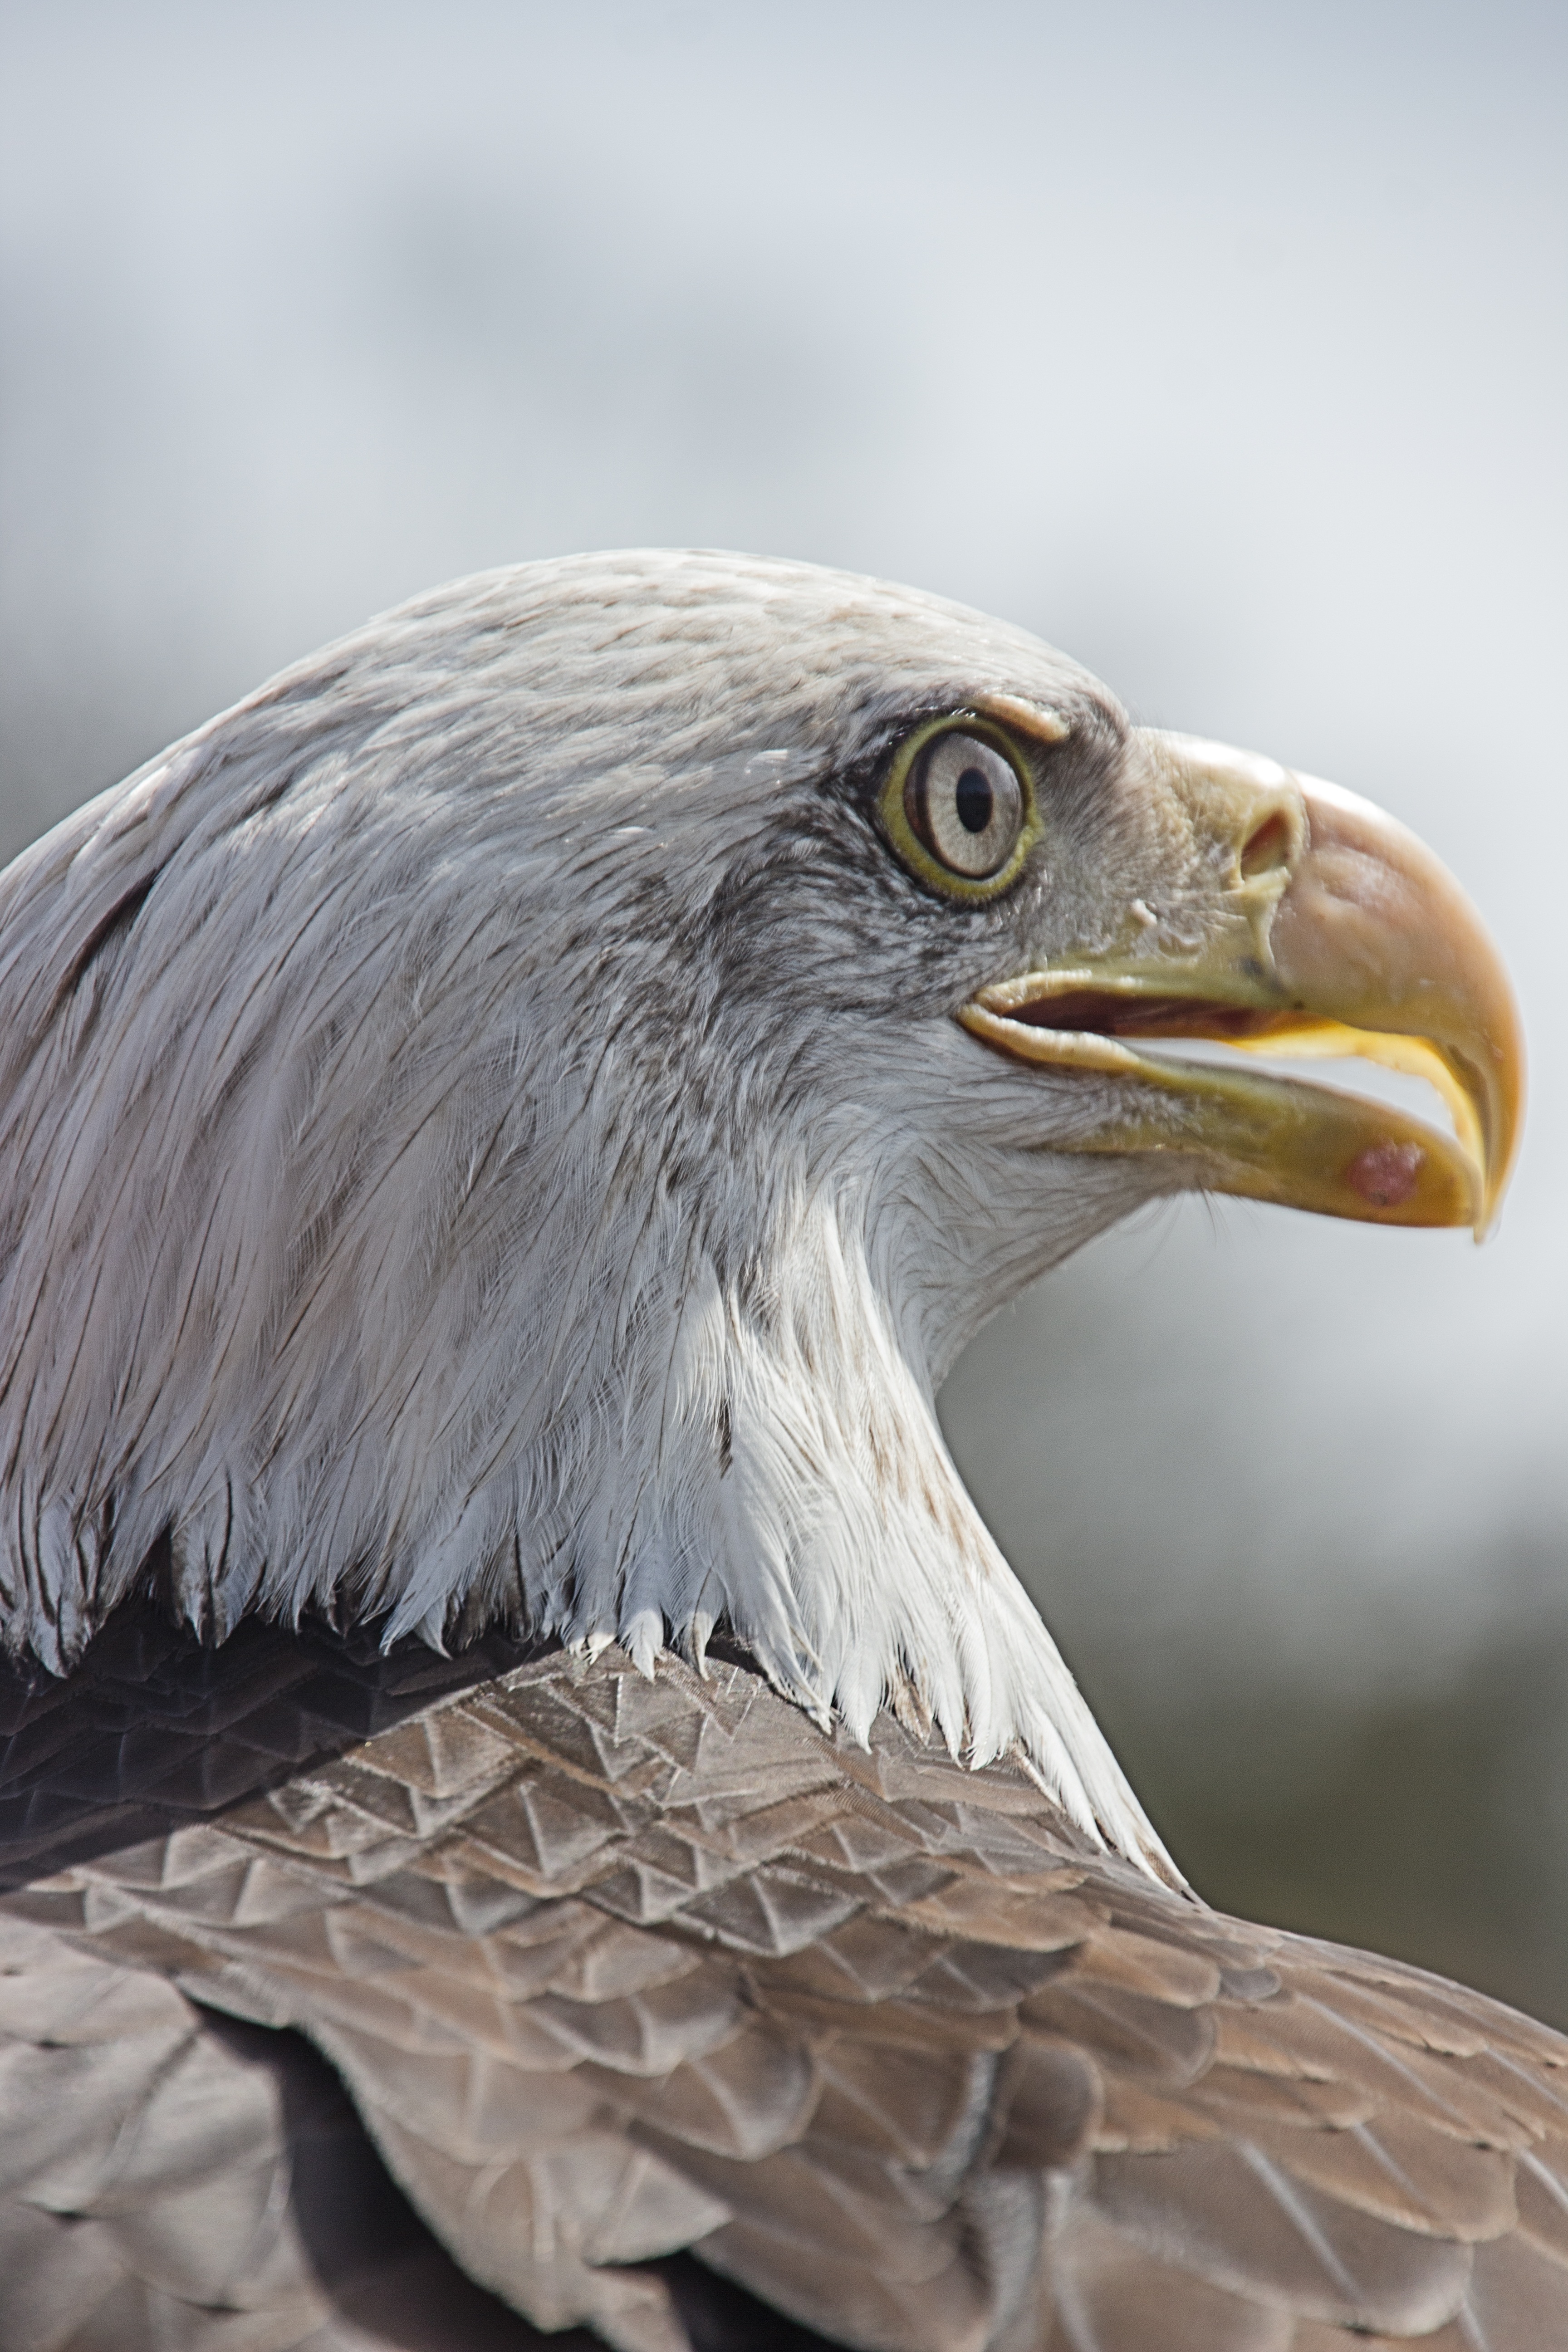
bird, wing, wildlife, beak, eagle, fauna, bird of prey, close up, vertebrate, vulture, falcon, accipitriformes